B. B. Comer

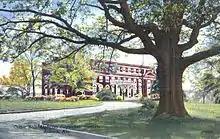
Comer Hall at Auburn University

B. B. Comer Memorial High School, B. B. Comer Memorial Elementary School, and B. B. Comer Memorial Library, all in Sylacauga, once home to one of Avondale's largest mills.